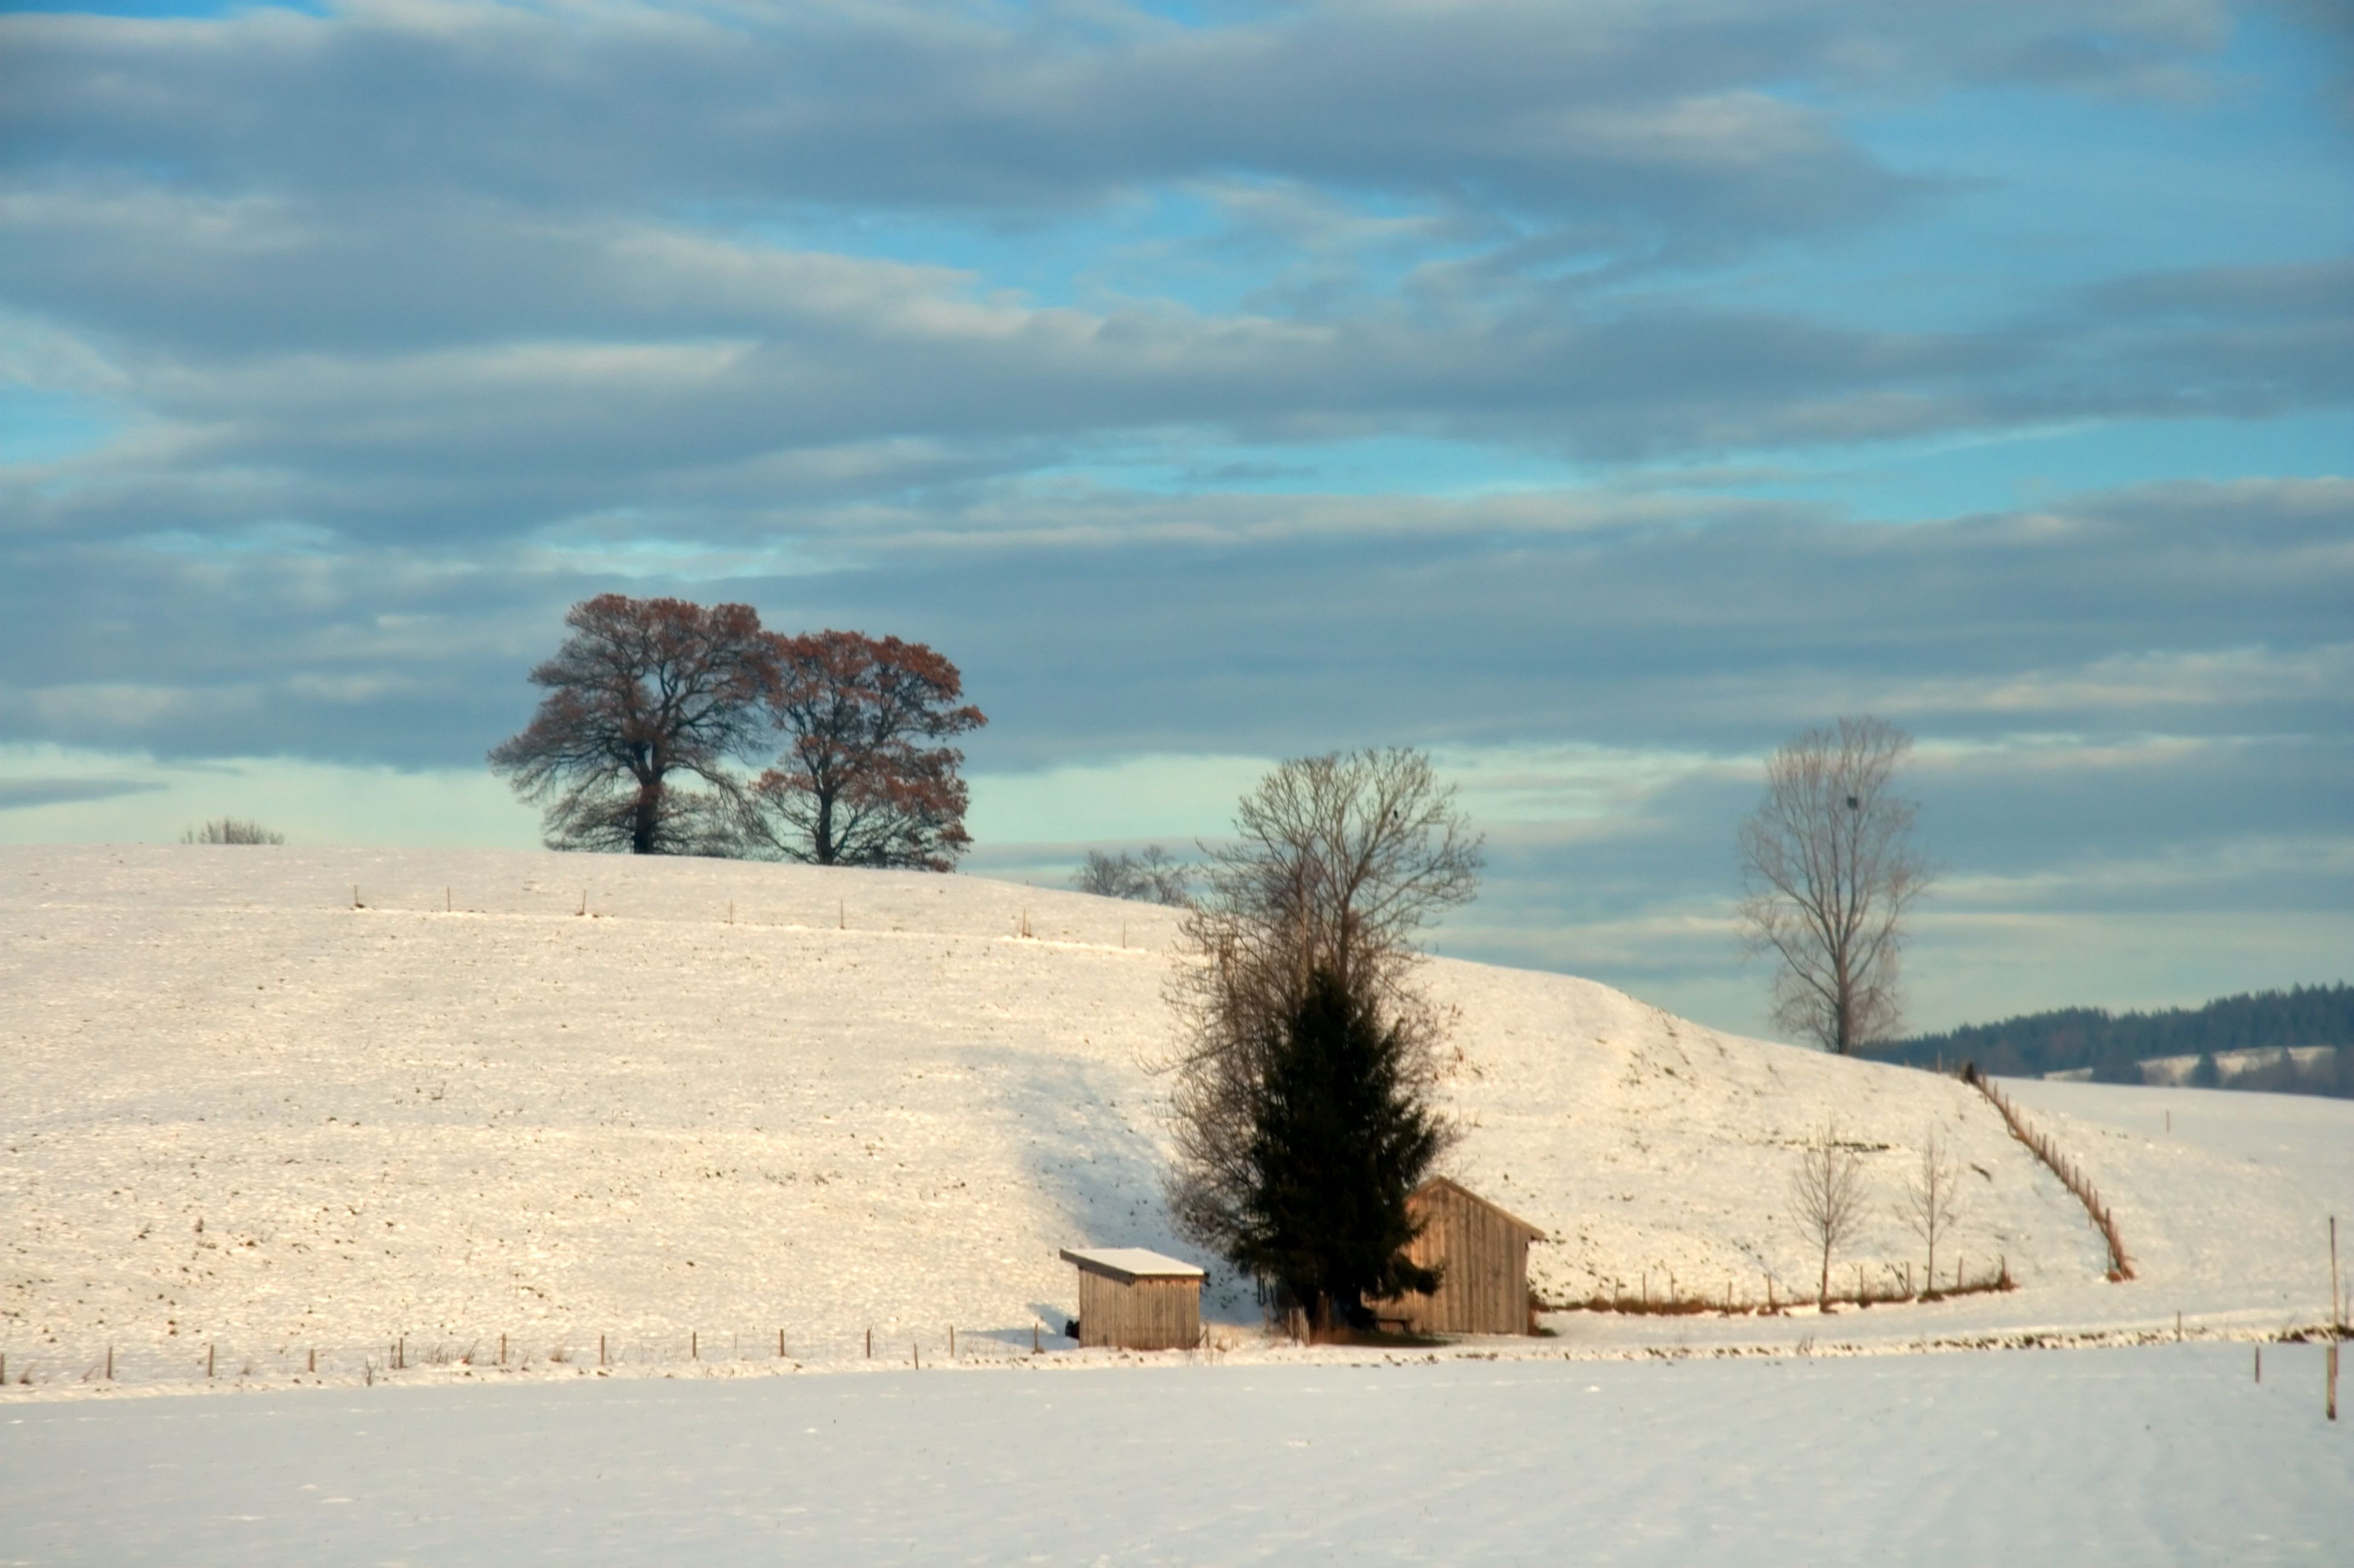
landscape, sea, tree, nature, sand, mountain, snow, winter, cloud, sky, field, farm, hill, dune, weather, season, trees, clouds, germany, bavaria, habitat, landform, natural environment, aeolian landform